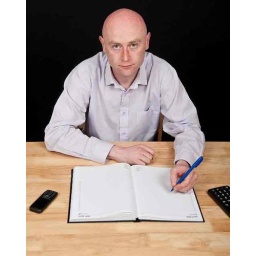
male in his 30's in shirt on black back drop